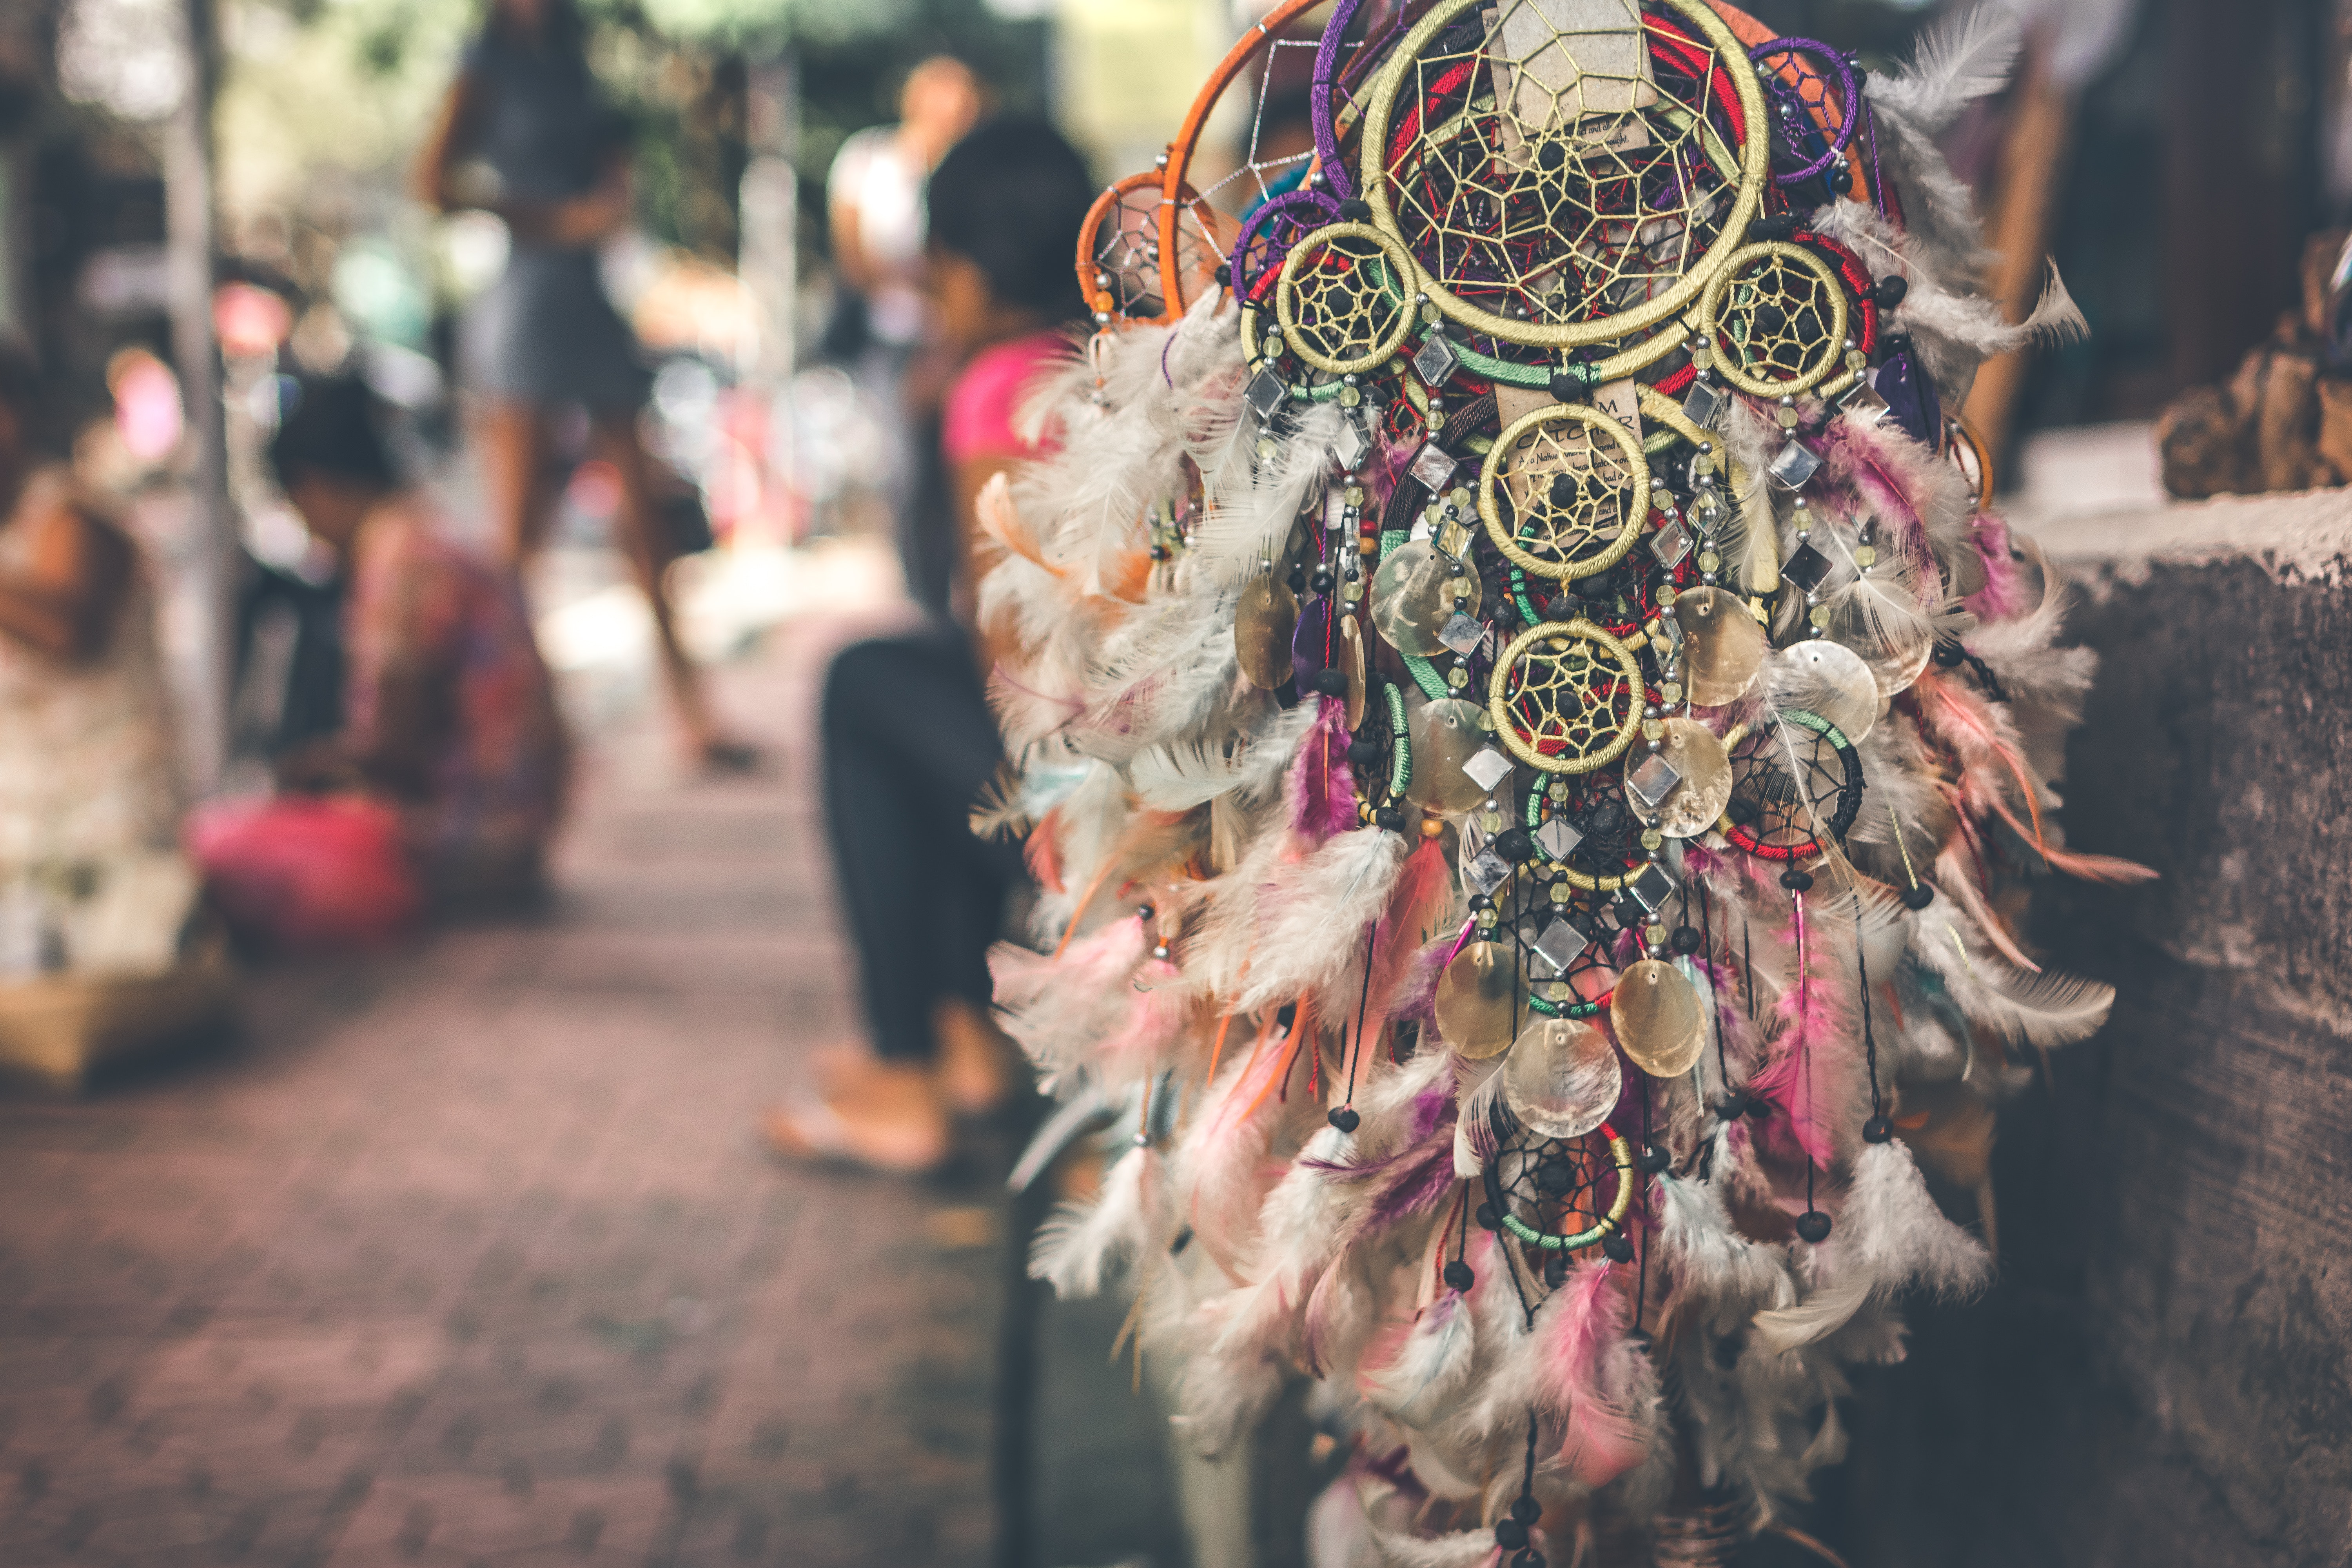
public space, tradition, fashion, street, city, textile, temple, event, photography, carnival, plant, street fashion, festival, flower, road, crowd